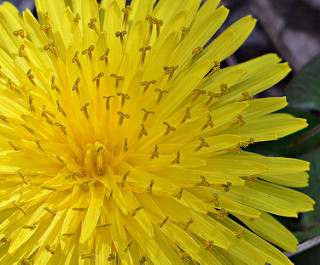
Flower: dandelion